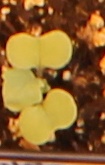
Label: Canola